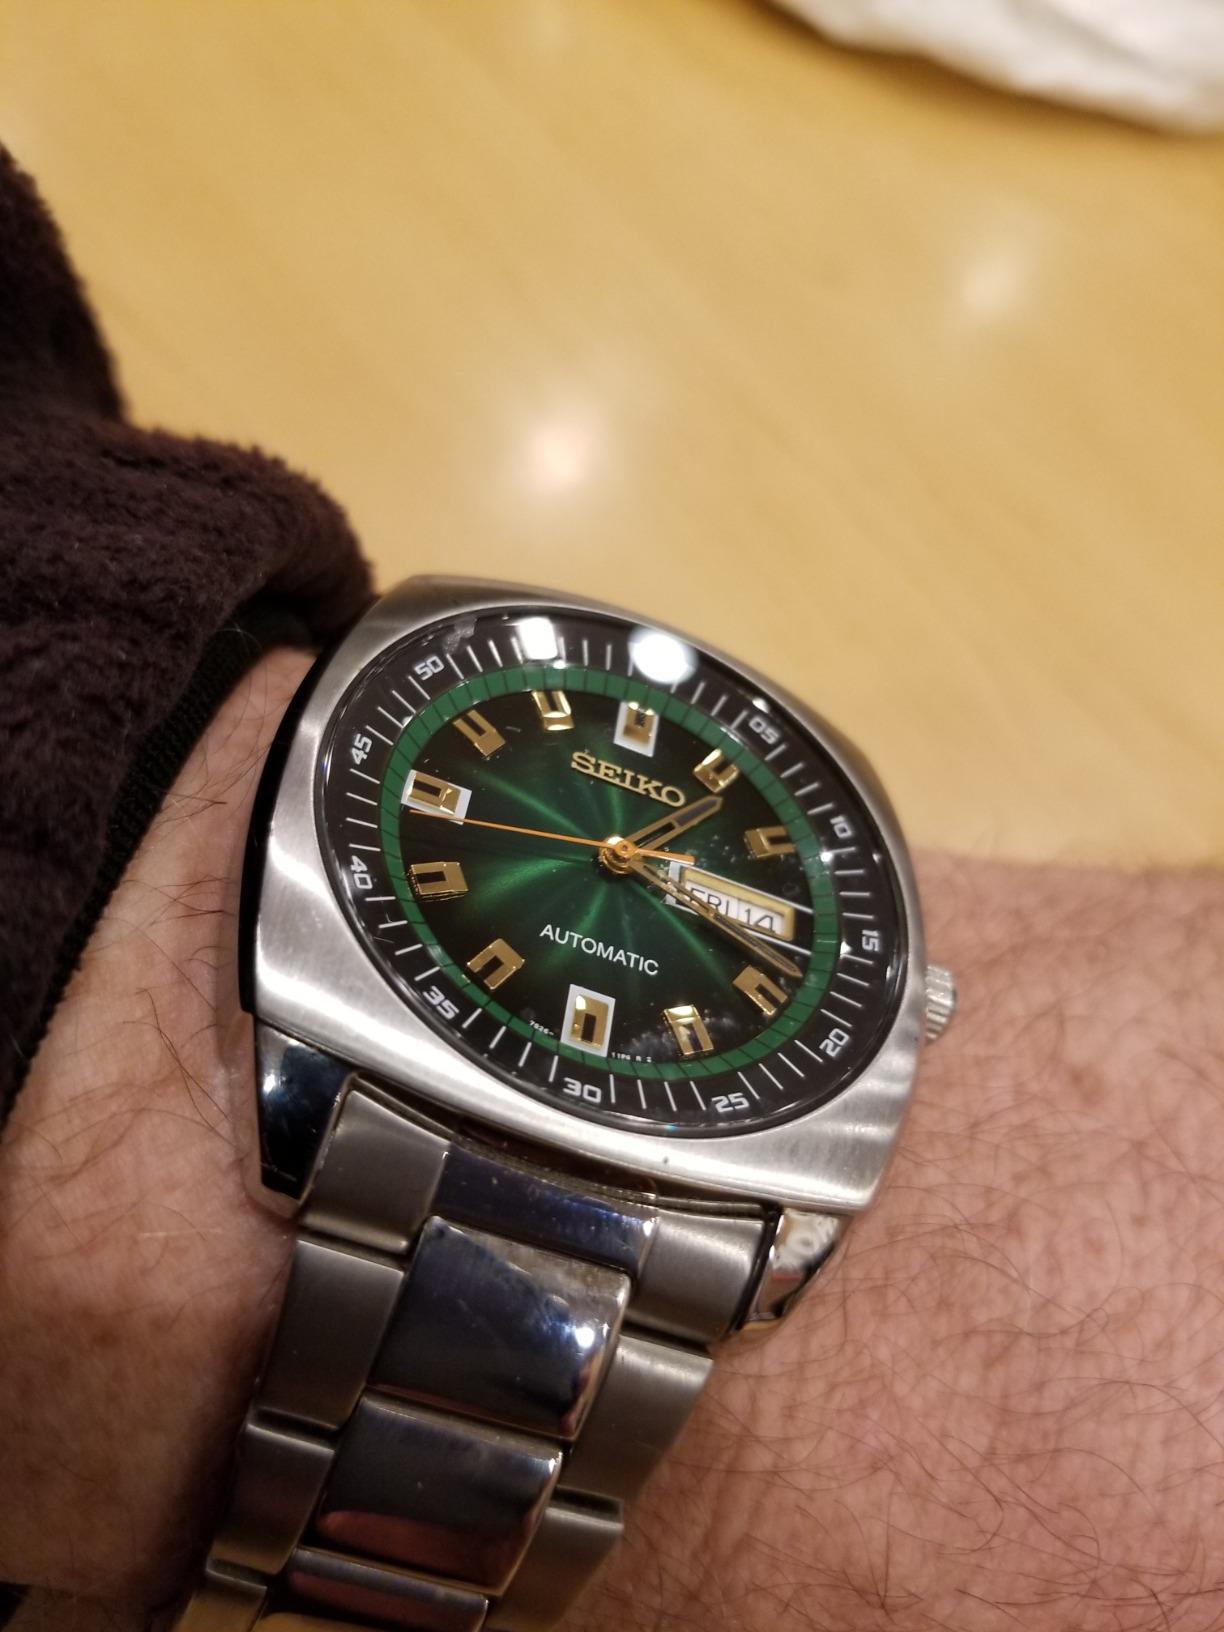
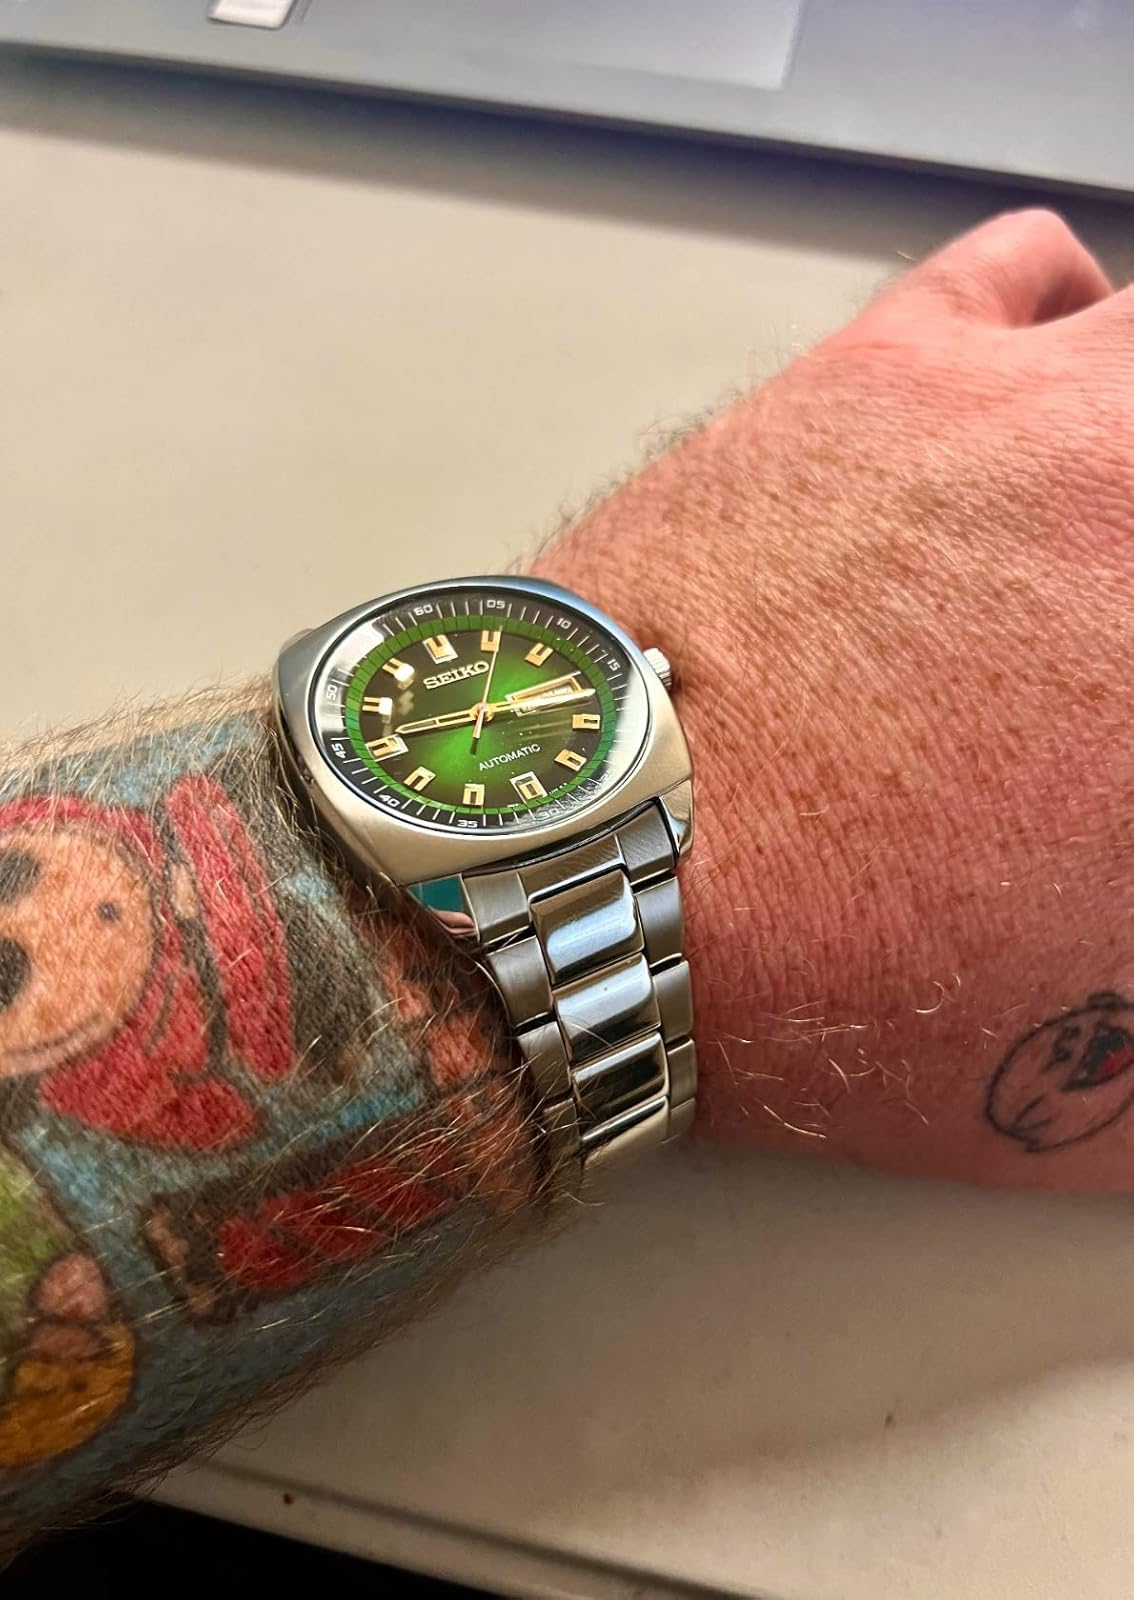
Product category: accessories_watch
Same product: yes